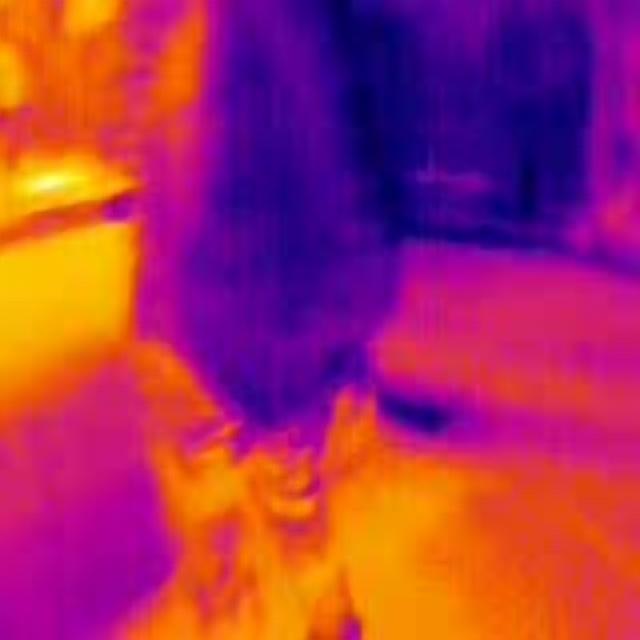
Detected objects:
label: person